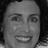
Emotion: happy